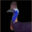
Label: bird